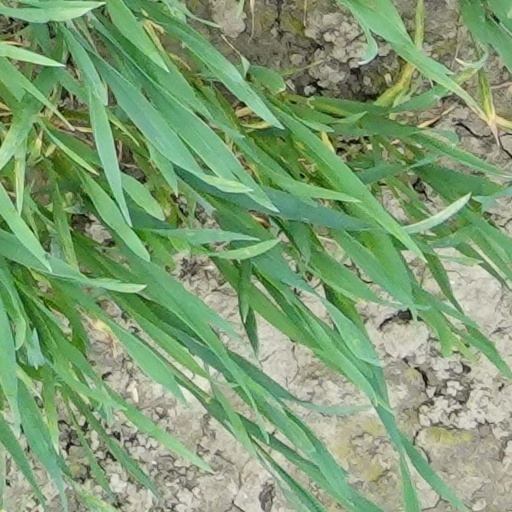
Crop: wheat